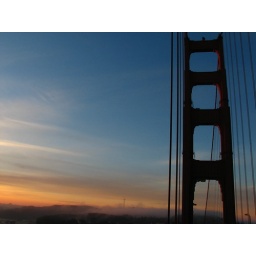
sunrise over san francisco, california at the golden gate bridge